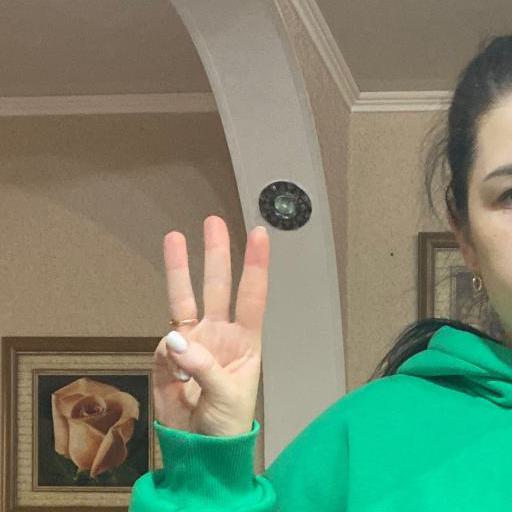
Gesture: three